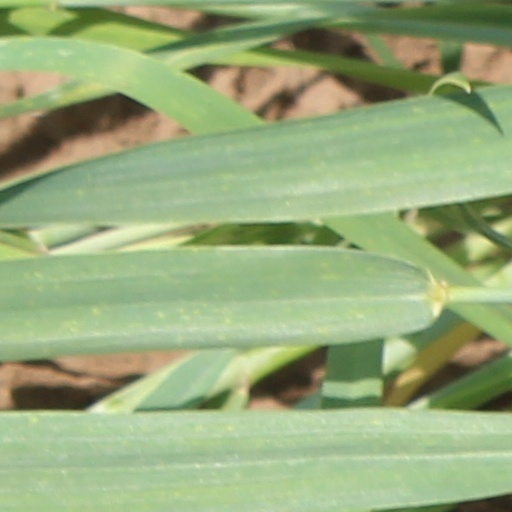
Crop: wheat